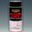
Label: cloud